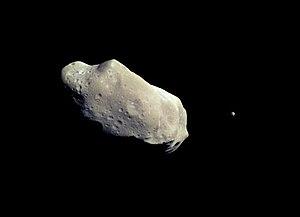
Cet article recense les satellites naturels connus autour d'astéroïdes.
Les astéroïdes ou plus exactement les objets mineurs, ont été envisagés depuis longtemps comme site pour la colonisation humaine. L'idée est classique en science-fiction.
Un astéroïde est une planète mineure composé de roches, de métaux et de glaces, et dont les dimensions varient de l'ordre du mètre à plusieurs centaines de kilomètres. L'appellation « en forme d'étoile » vient de l'aspect irrégulier des astéroïdes au télescope, différent du disque parfait des planètes, lors des premières observations astronomiques.
Dactyle, officiellement Ida I Dactyle, est une lune astéroïdale qui orbite autour de l'astéroïde Ida. Sa surface est constituée des mêmes matériaux que celle d'Ida et présente, comme cette dernière, des cratères d'impact. L'origine de Dactyle reste incertaine, mais les données recueillies lors de son survol suggèrent que c'est un fragment du corps parent de la famille de Coronis.
Un satellite de planète mineure est une planète mineure en orbite autour d'une autre planète mineure. Il semble que bon nombre de planètes mineures possèdent un ou plusieurs satellites naturels, parfois de taille non négligeable. Une planète mineure dont le satellite est de taille comparable à celle de la planète mineure elle-même est plutôt considérée comme une planète mineure binaire.